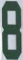
Number: 8